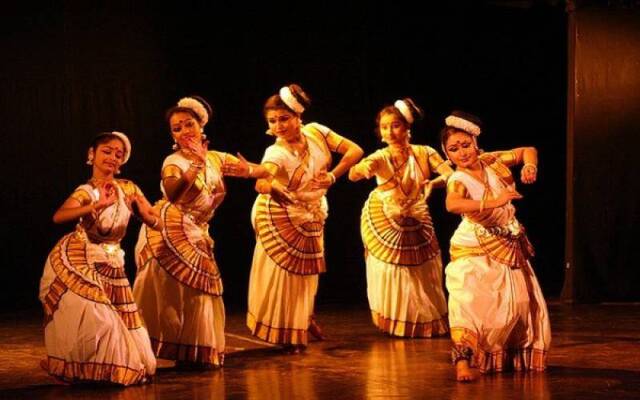
Dance form: mohiniyattam